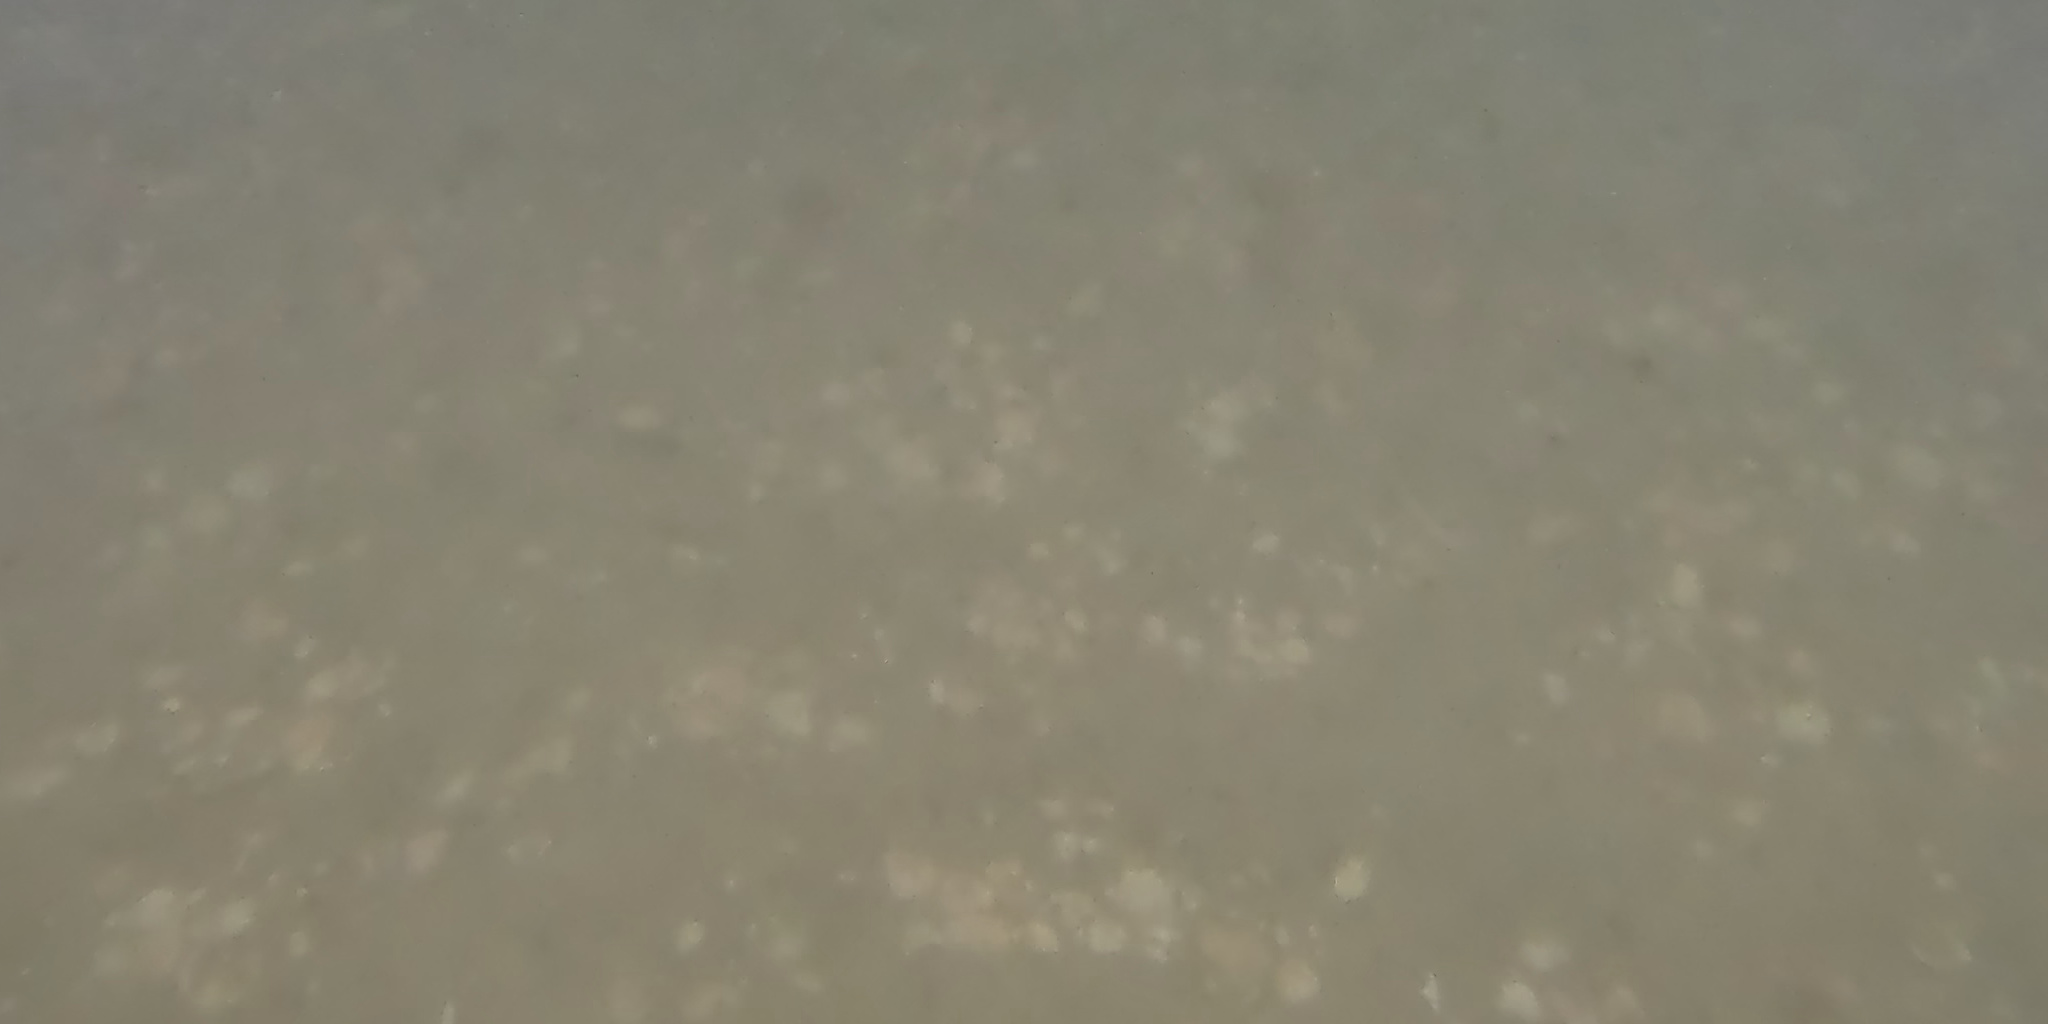
Seabed habitat: stone